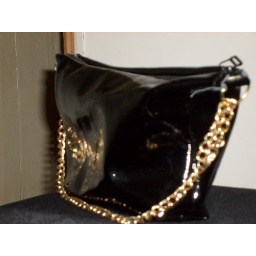
black patent bag by gosia dalby